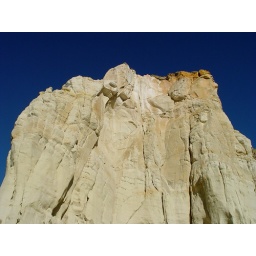
Blue sky and white cliff in the Escalante Monument